Pat Harrison

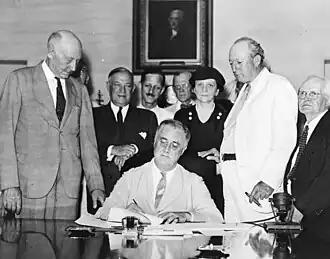
President Roosevelt signs the Social Security Act into law, August 14, 1935. (Harrison second from right)

As chairman of the powerful Senate Finance Committee, Harrison was one of the three or four key people behind the creation of the Social Security system in 1935. He also promoted low tariffs and reciprocal trade agreements. When the Senate majority leader's job opened up in 1937, Harrison was expected to win the position, but nose counts put him in a near tie with Kentucky's Alben Barkley. Harrison's campaign manager asked Bilbo, the junior member from Mississippi, to consider voting for his fellow Mississippian. Bilbo, a race-baiting Democratic demagogue whose base was among tenant farmers, hated the upper-class Harrison, who represented the rich planters. The rivalry between the two had deepened over years of disagreement over aspects of the New Deal and how federal money should be distributed throughout Mississippi. Bilbo said he would vote for Harrison only if he were personally asked. Harrison replied, "Tell the son of a bitch I wouldn't speak to him even if it meant the presidency of the United States." Despite Harrison's support for Roosevelt and his policies, shortly before the vote, the president wrote a letter of support for Barkley. When the ballots were in, Harrison lost by one vote, 37–38.